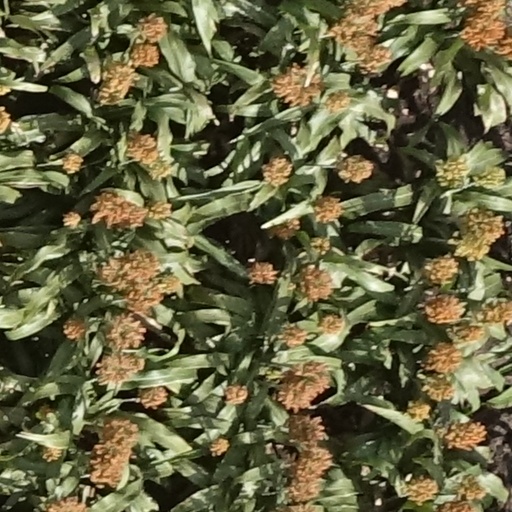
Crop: sorghum